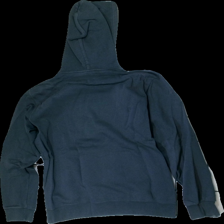
View: back
Type: Hoodie
Category: Men
Brand: Not in the list
Brand text on label: Wesc
Colors: Black, Red
Material: 90% Cott 10% Visc
Pattern: Logo print
Cut: Regular
Size: S
Season: All
Stains: Minor
Damage: Washed out
Price range: <50
Recommended usage: Export